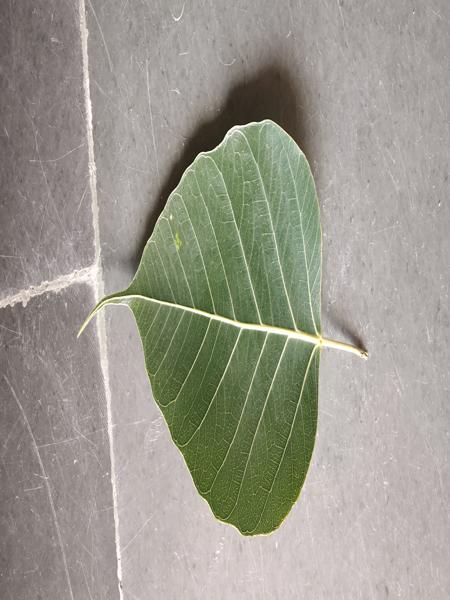
Plant: Arali